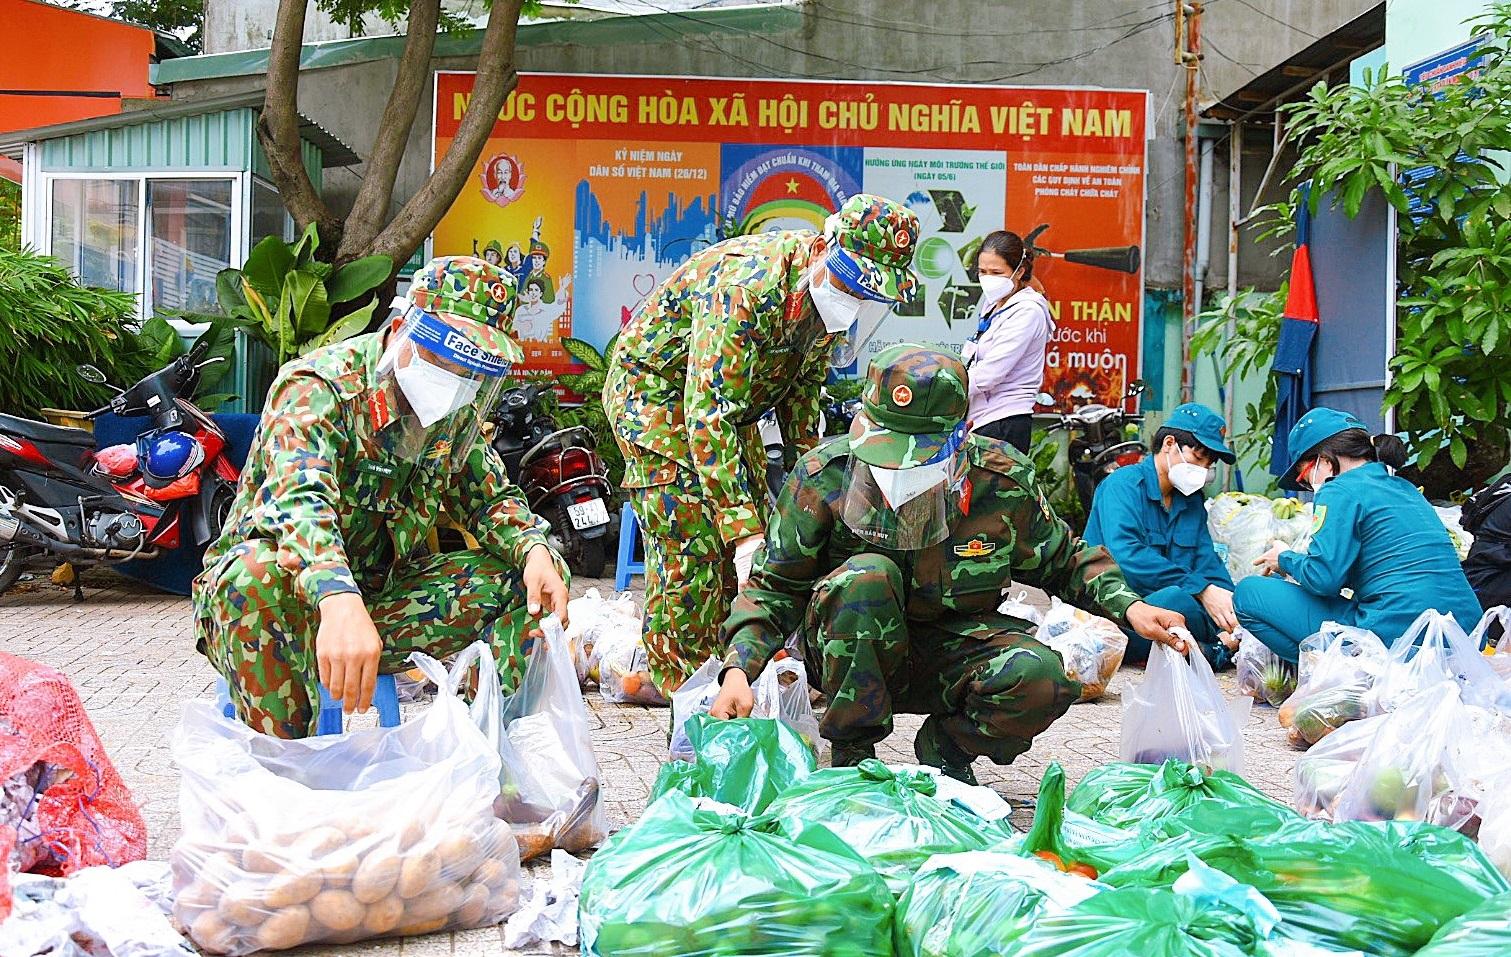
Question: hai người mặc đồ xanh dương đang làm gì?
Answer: đang sắp xếp gọn lại những bịch hàng hóa